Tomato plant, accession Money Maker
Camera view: tilt-top (135 deg); turntable rotation: 150 degrees
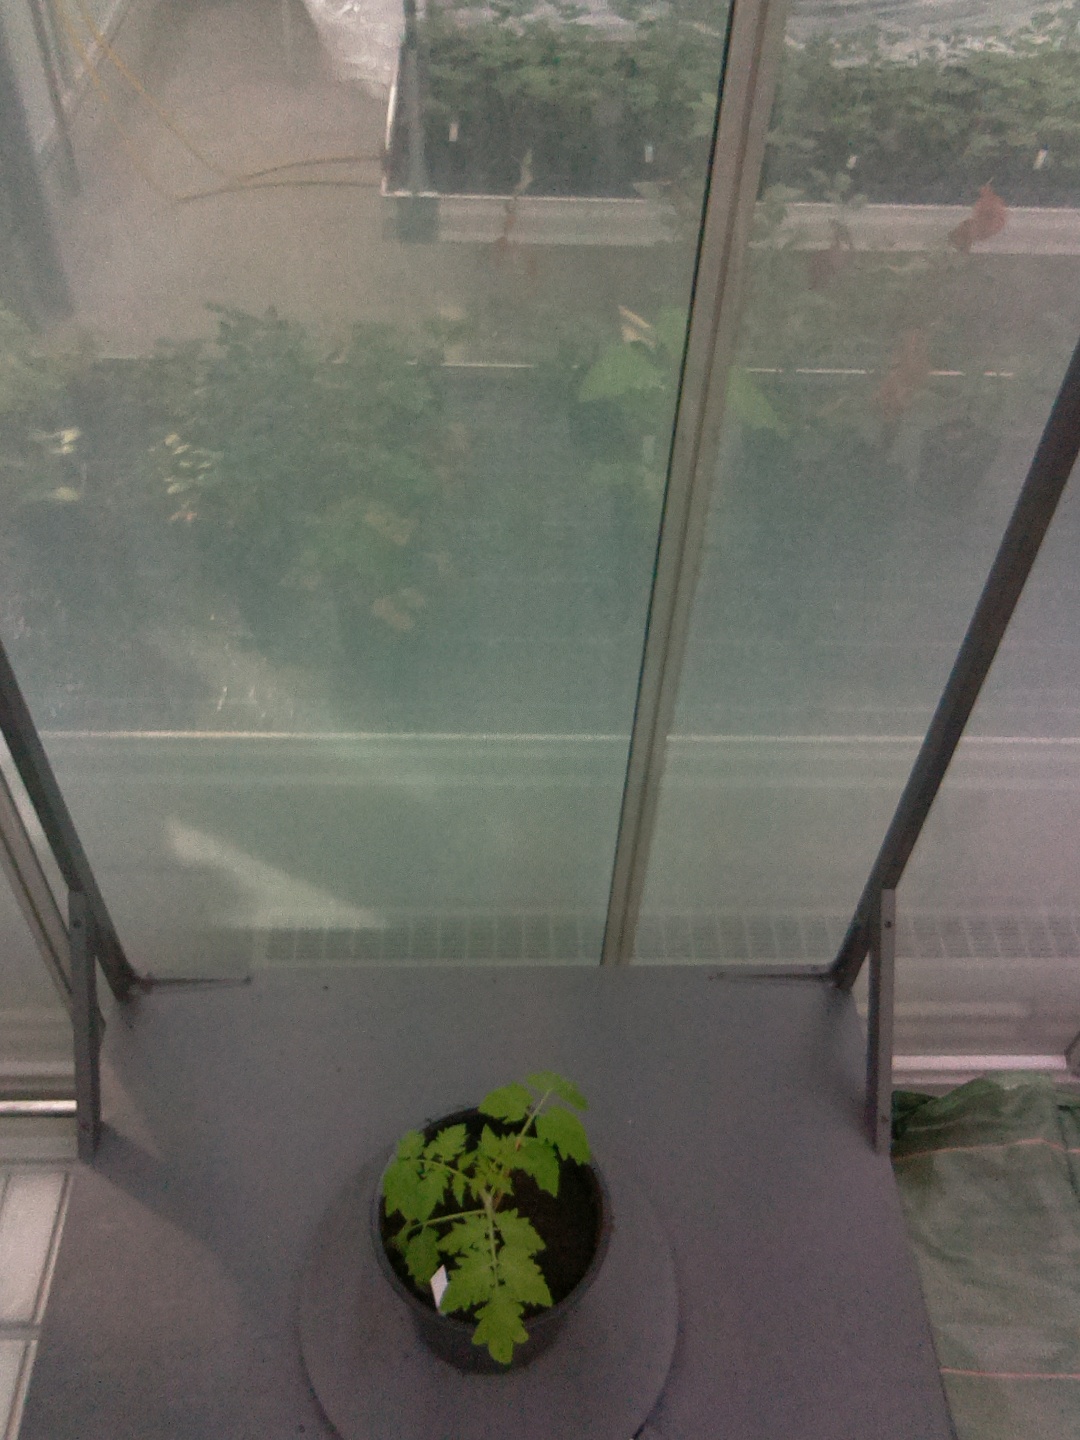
BBCH growth stage 13: 6 of true leaves visible